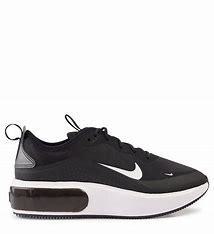
Brand: Nike
Model: Air Max DIA